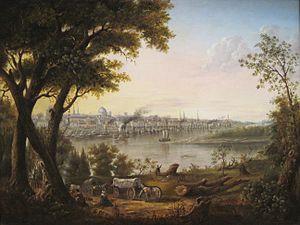
Le régionalisme américain est un courant artistique propre aux États-Unis, caractérisant principalement la peinture et plus généralement les arts visuels, durant l'entre-deux-guerres, et figurant des scènes de genre rurales, puisant ses thèmes dans les petites villes du Midwest et du Sud.